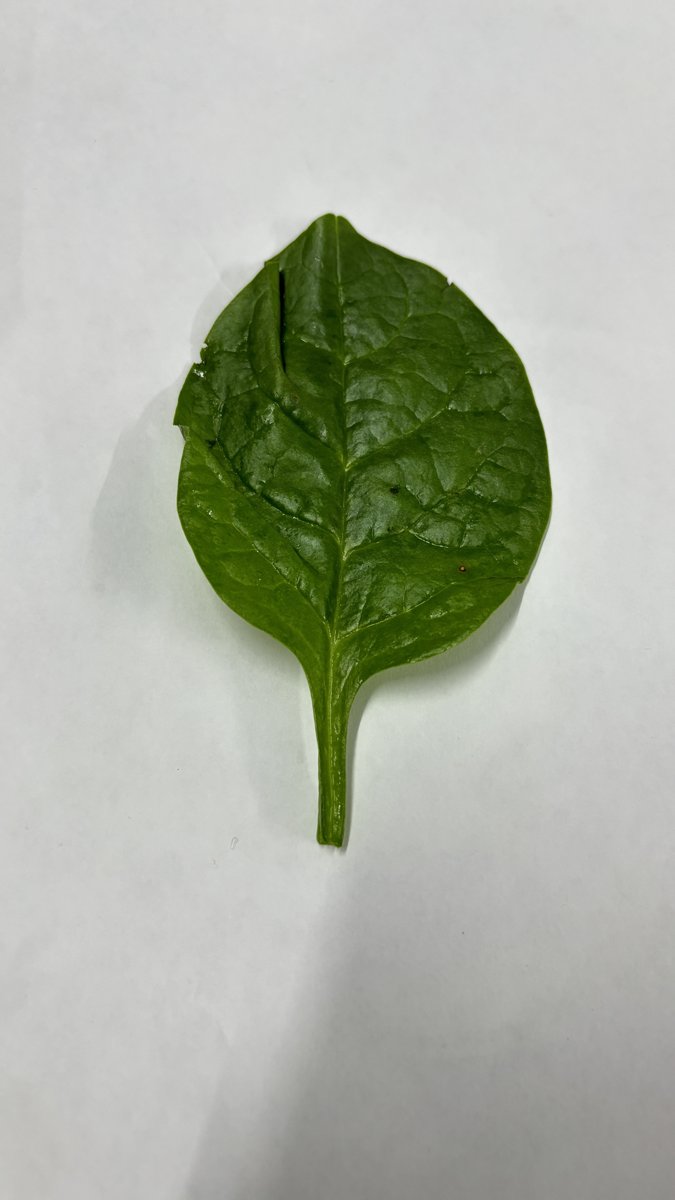
Label: Healthy-Leaf